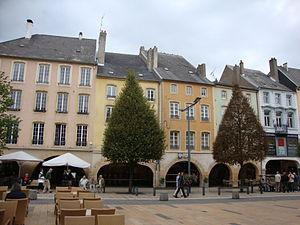
Thionville (57) -Place du Marché
L'unité urbaine de Thionville est une unité urbaine française centrée sur la ville de Thionville, une des sous-préfectures de la Moselle, département appartenant à la région de la Lorraine.
Thionville est une commune française située dans le département de la Moselle en région Grand Est. Ses habitants sont appelés les Thionvillois et sont au nombre de 40 586 en 2016. La ville est, de par ce fait, la seconde du département en nombre d'habitants. En 2016, son unité urbaine comptait 133 513 habitants, et sa zone d'emploi 224 460 habitants.